Sliabh an Iarainn

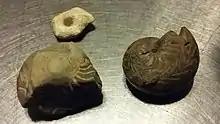
Goniatite Fossils at the shores of Lough Allen (Slieve Anierin)

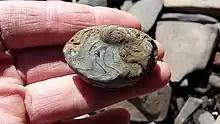
Goniatite Fossils Found on the Shores of Lough Allen

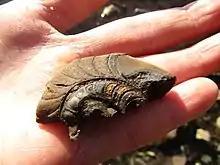
Natural Ireland.Fossils Found on Lough Allen

Sliabh an Iarainn is an important natural heritage site due to unbroken sequence of Carboniferous marine fossils present in the rock layers spanning the Namurian (326-315 million years ago) and lower Westphalian (313-304 million years ago) stages of the Silesian (series). The Geological survey of Ireland (1878) wrote "".